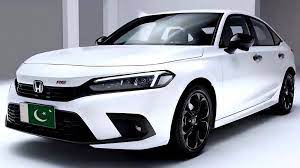
Vehicle type: Cars